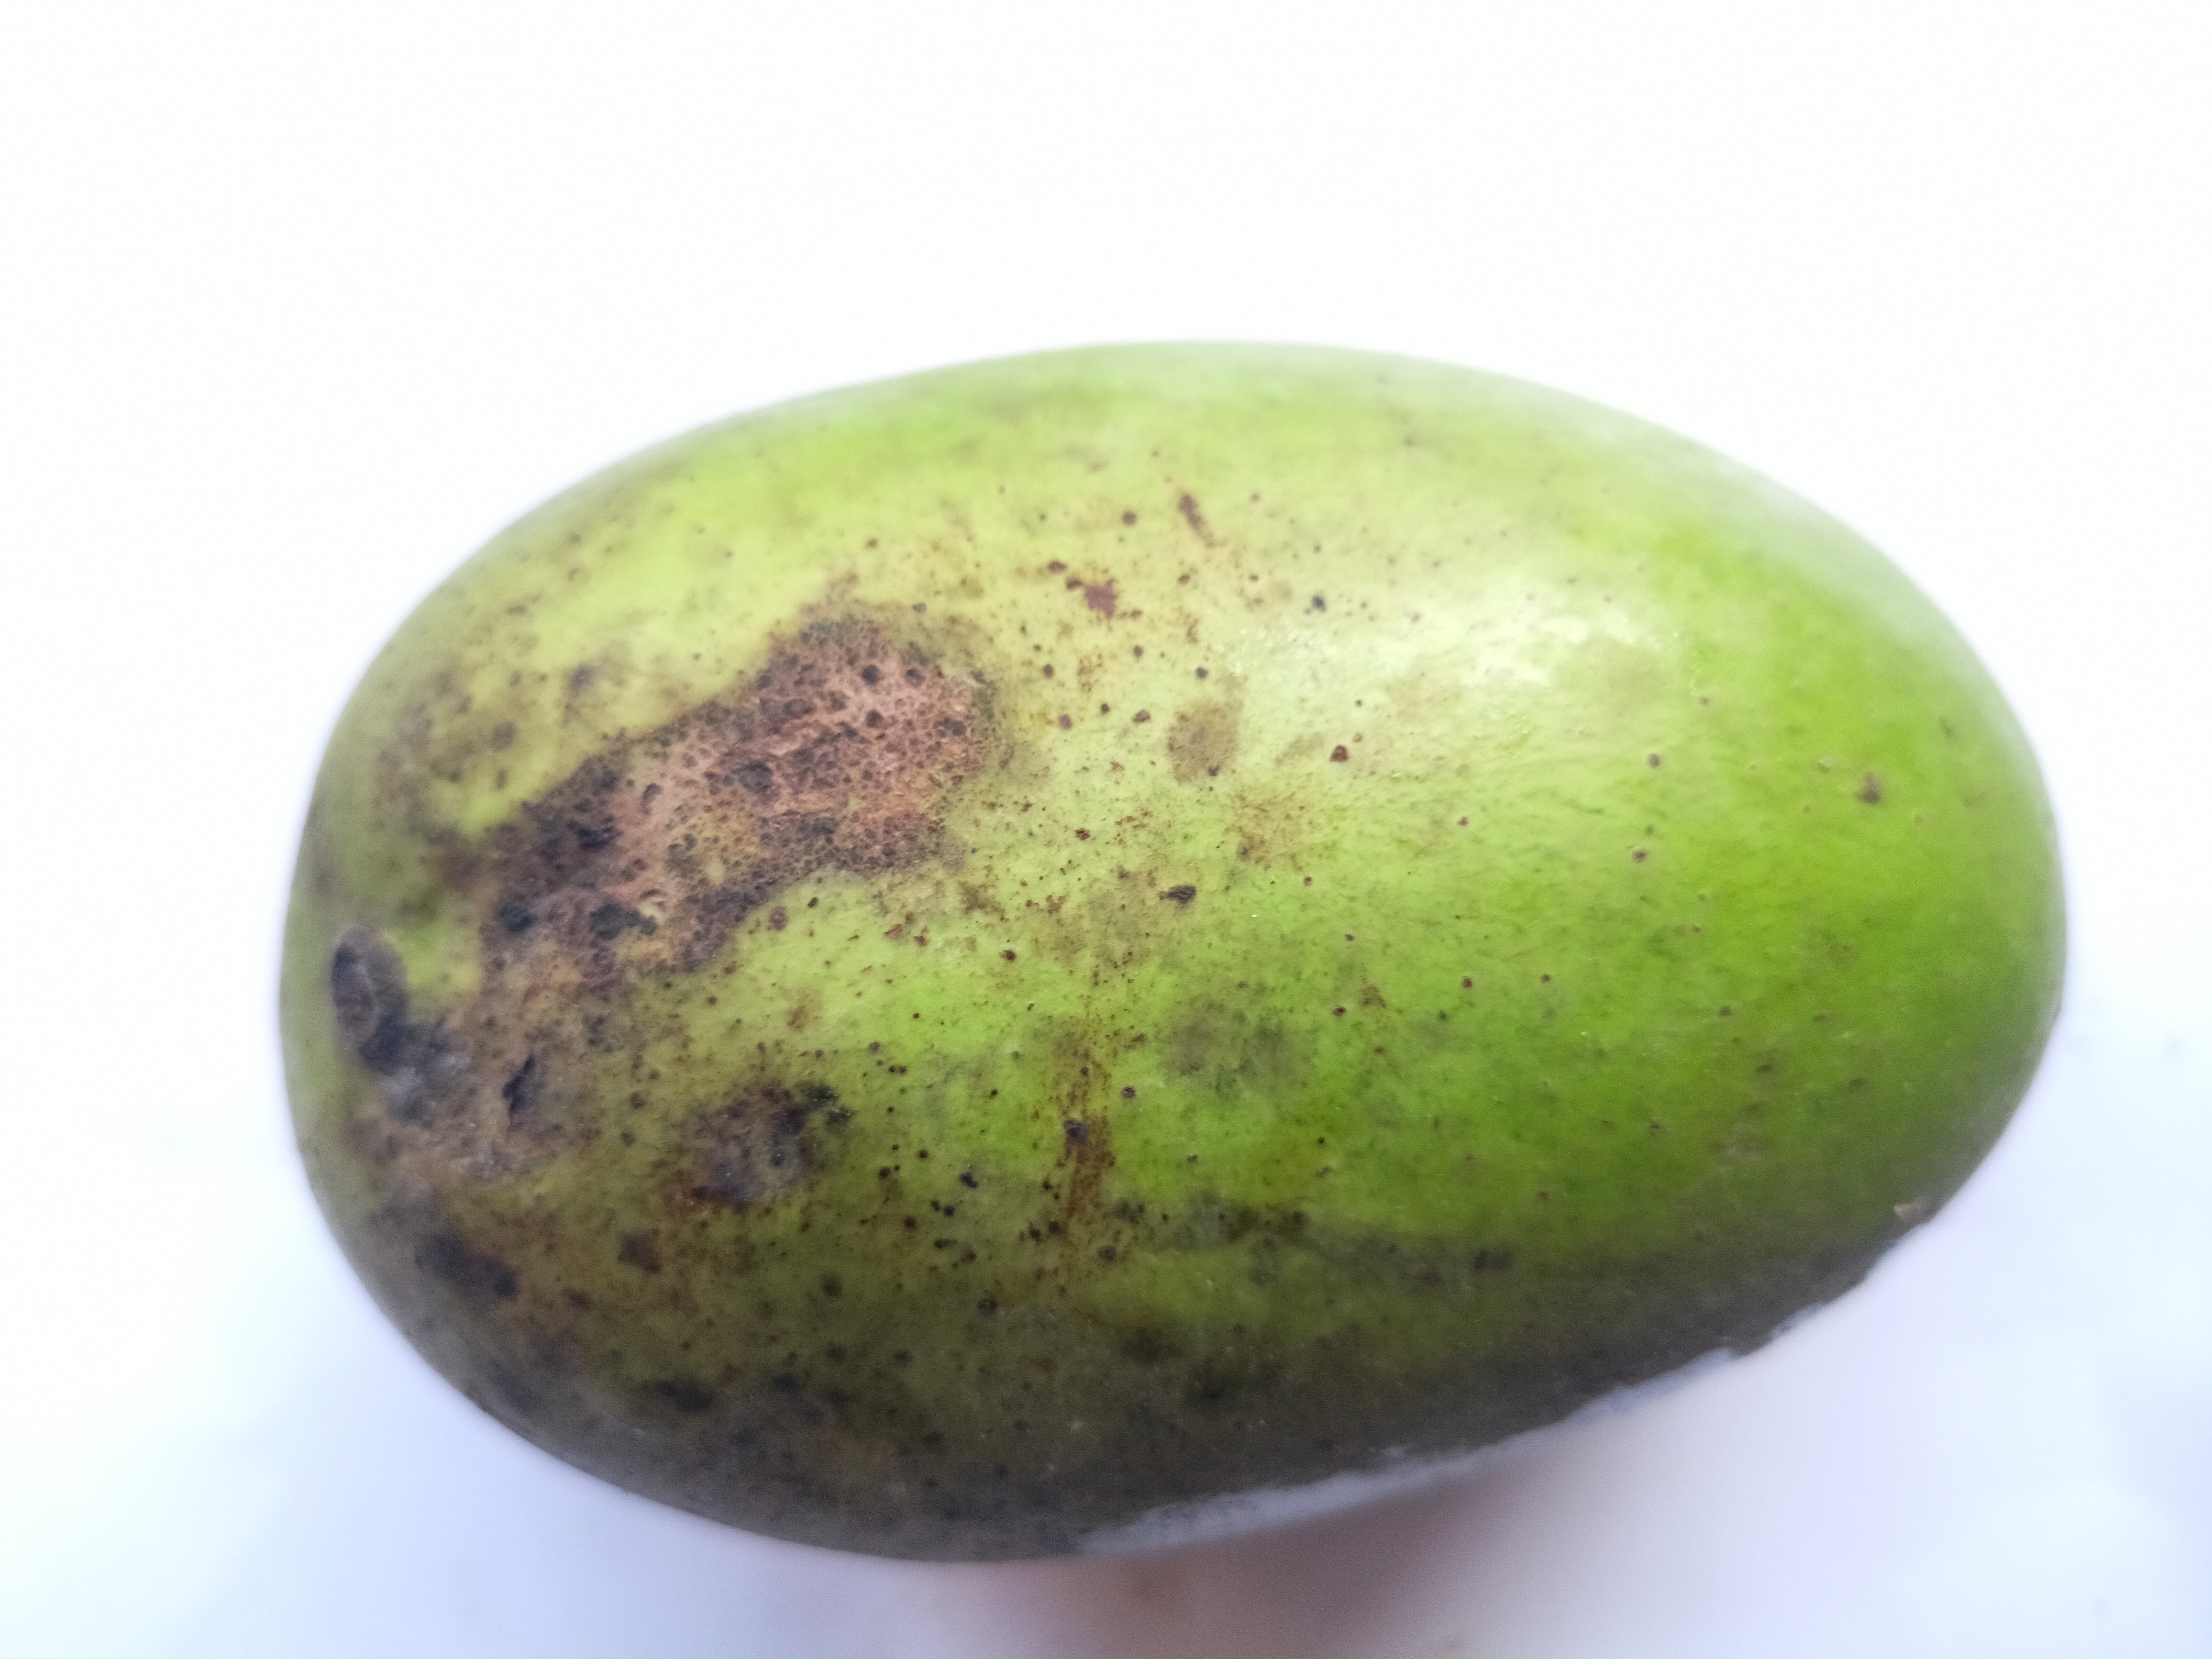
Mango variety: Langra